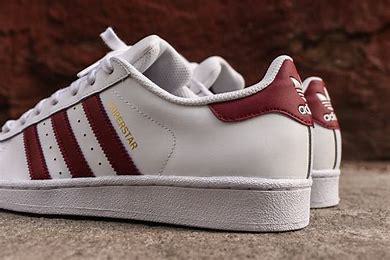
Brand: adidas
Model: originals Adidas Originals Superstar